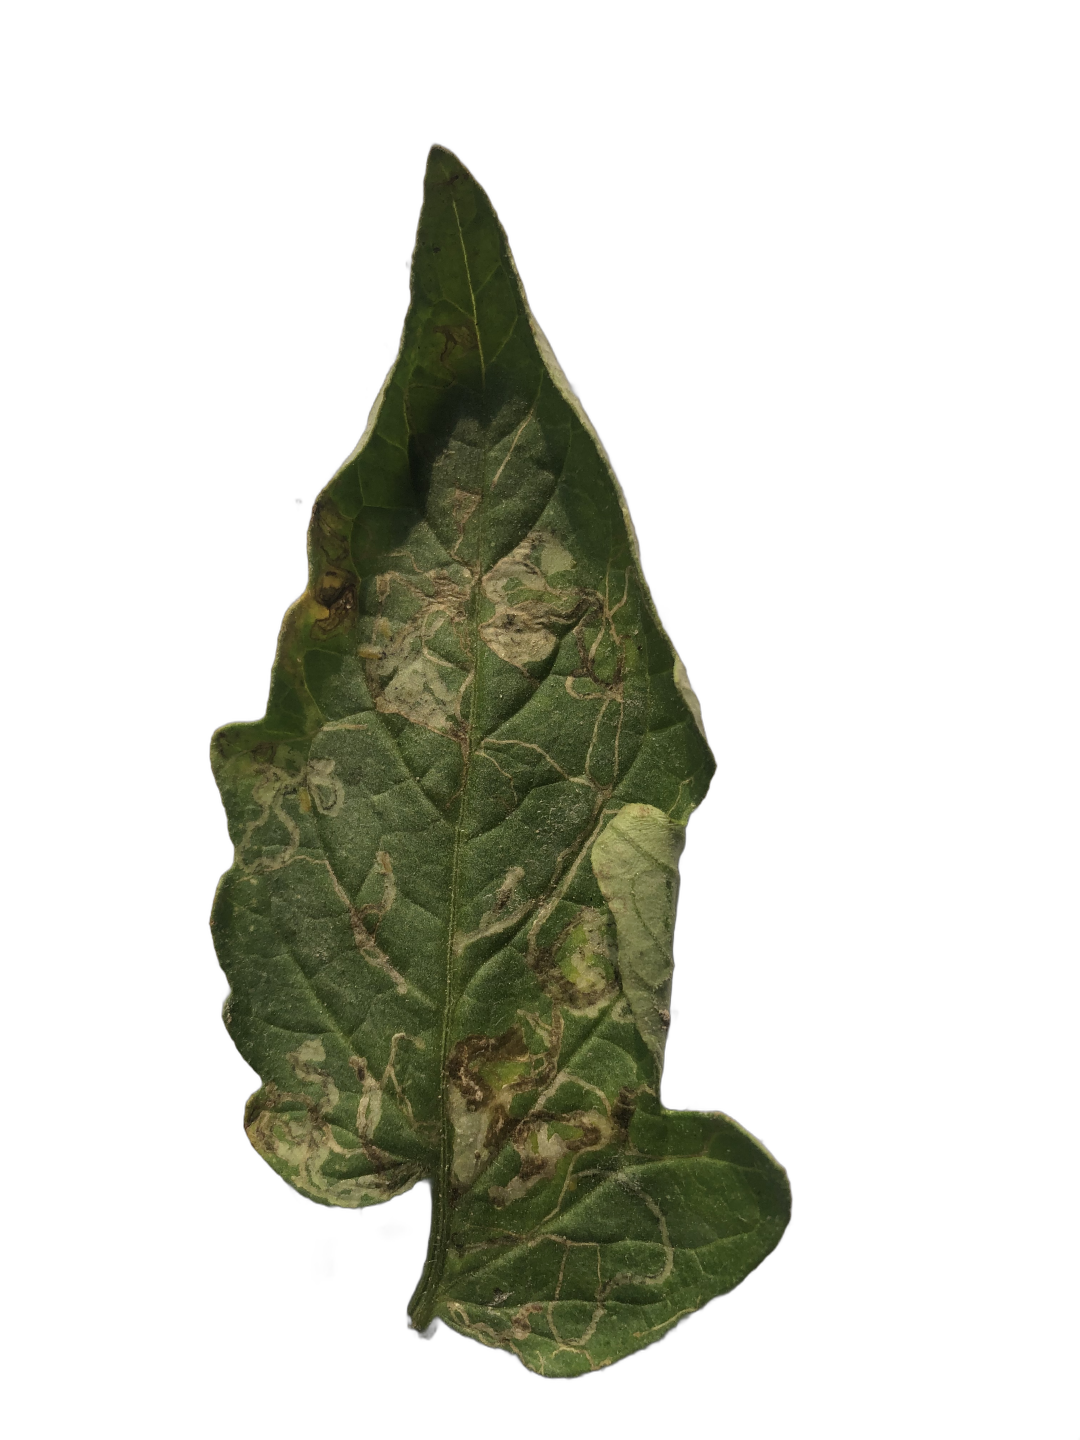
Crop: Tomato
Label: Spot